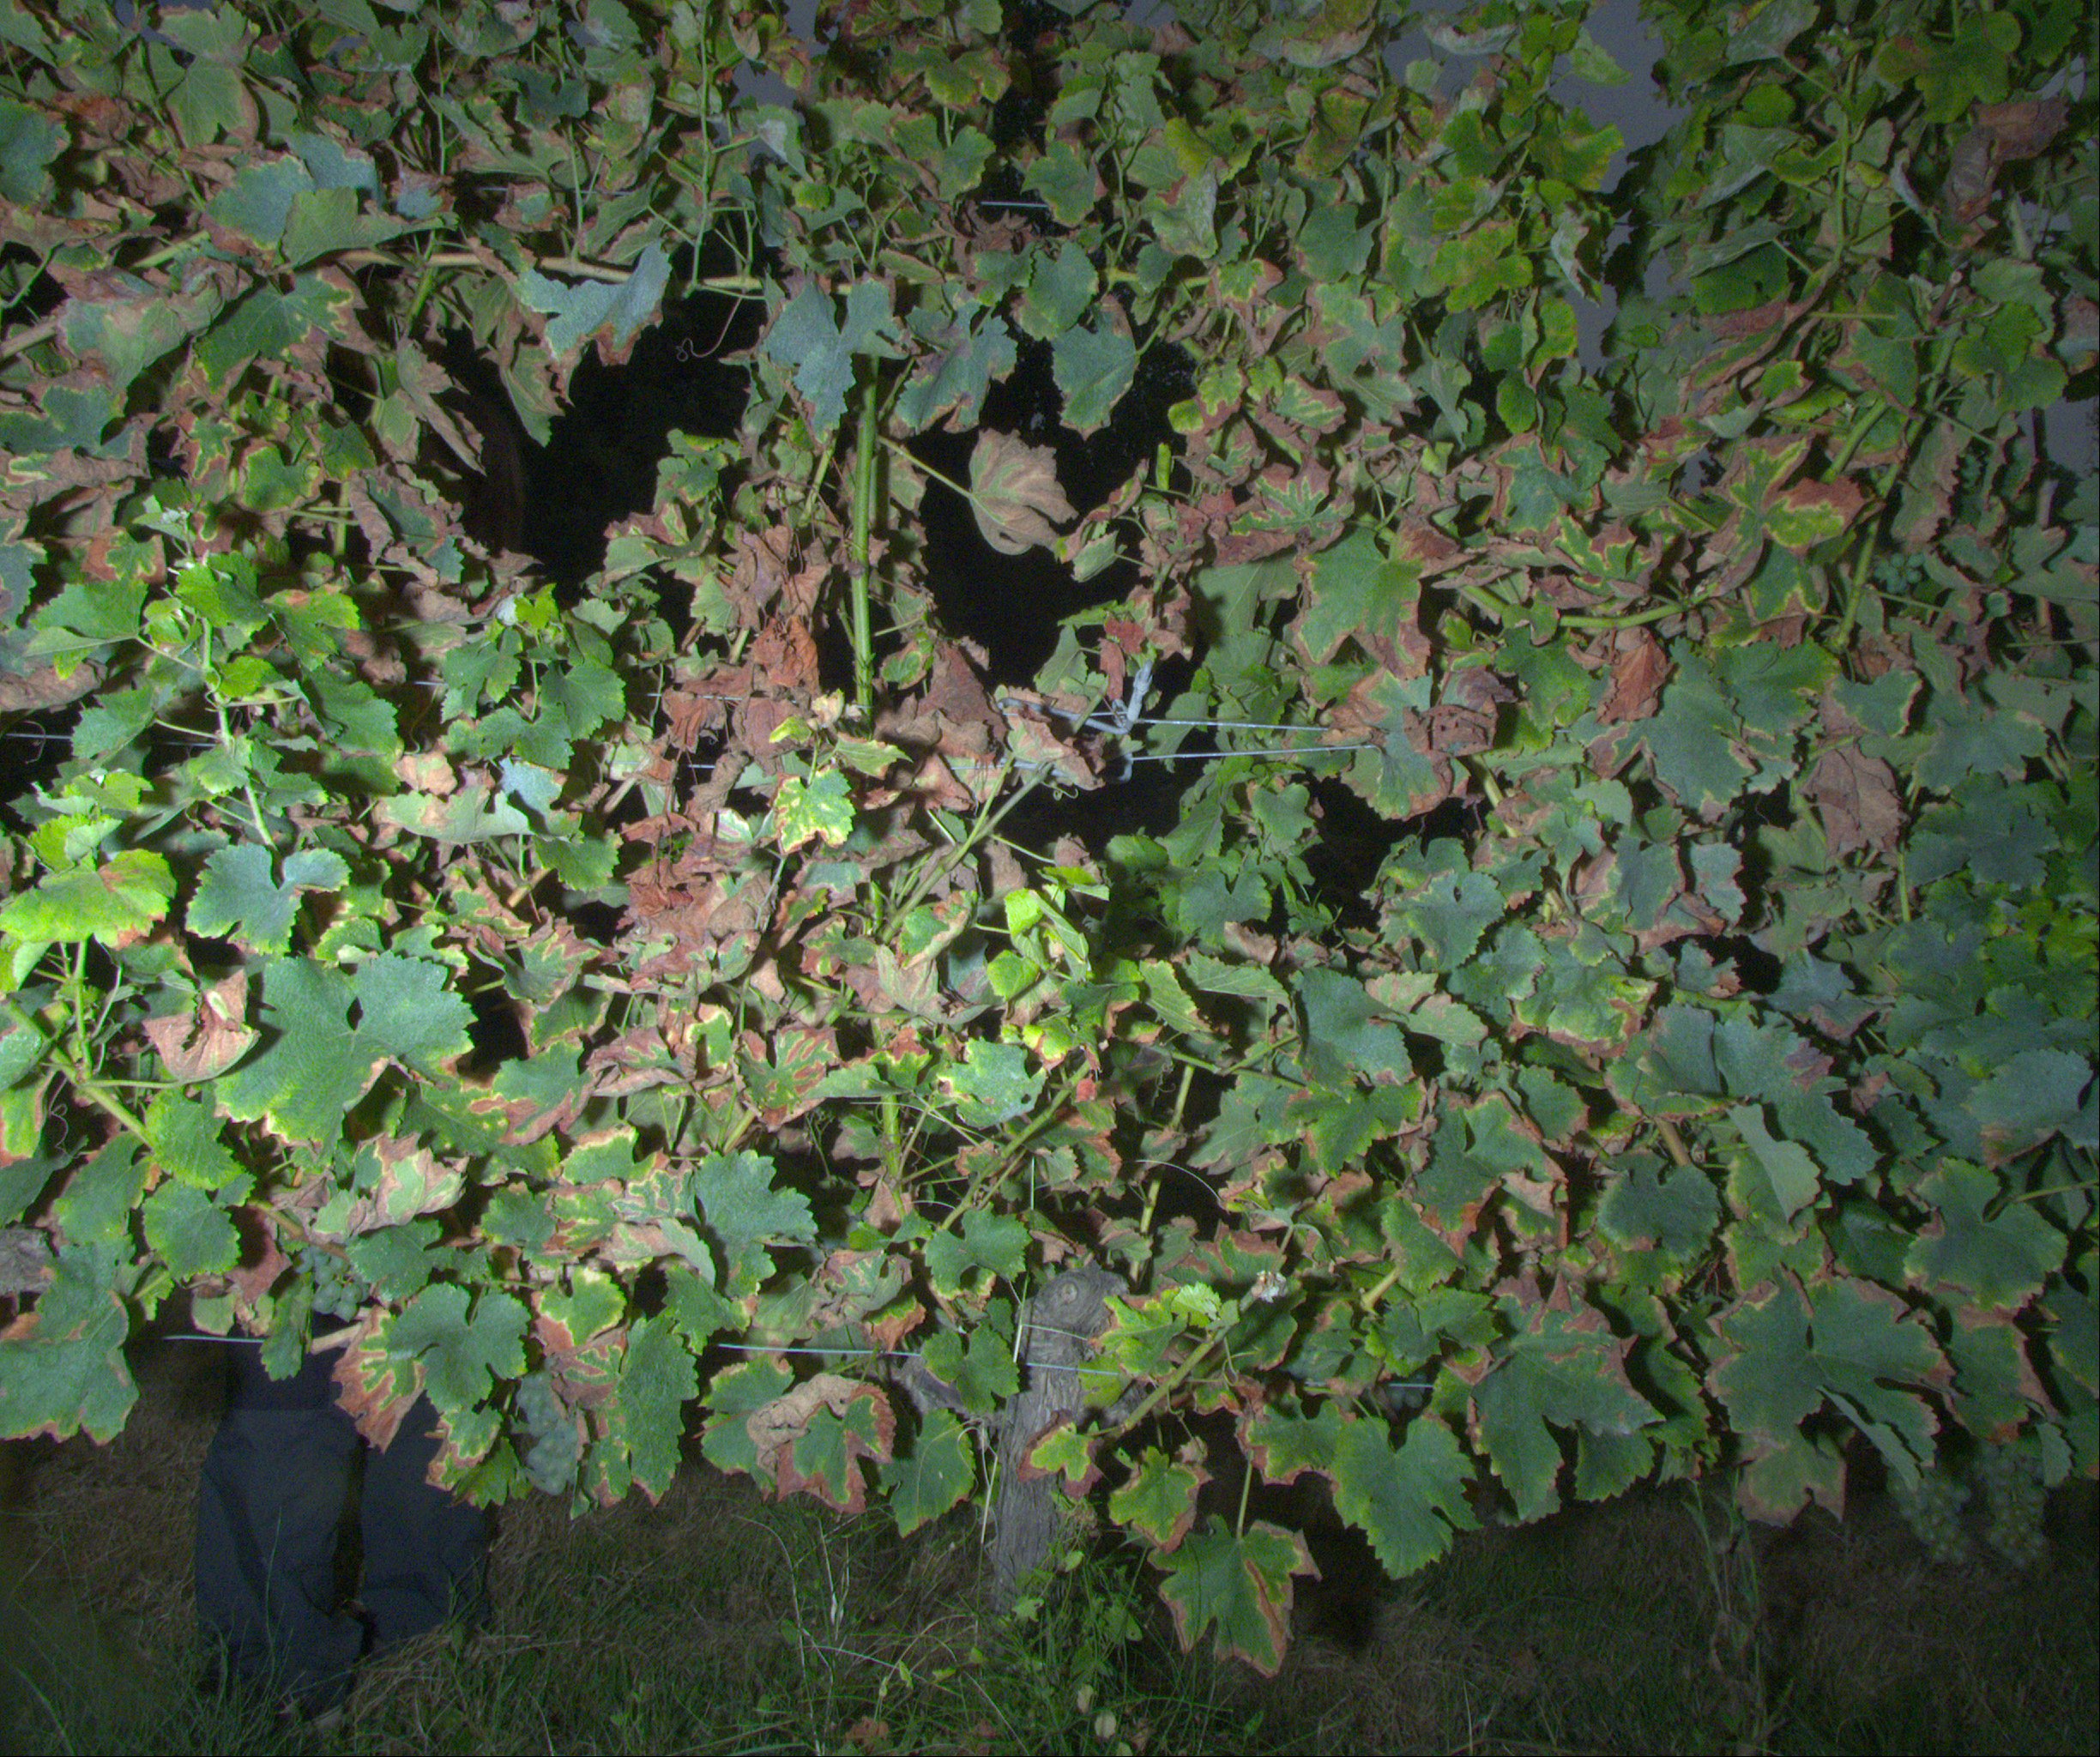
Grape variety: sauvignon-blanc
Disease: esca